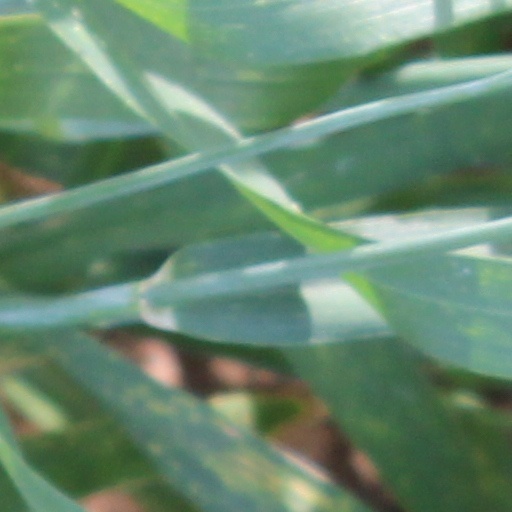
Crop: wheat